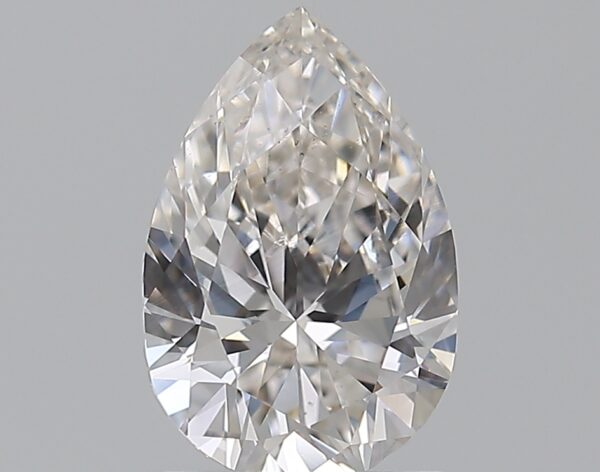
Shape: pear
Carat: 1.2
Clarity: VS2
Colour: H
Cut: EX
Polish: EX
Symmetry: VG
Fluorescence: N
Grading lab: GIA
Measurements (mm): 8.93 x 5.88 x 3.75